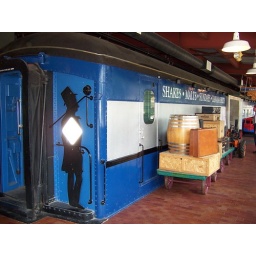
eat in a train car